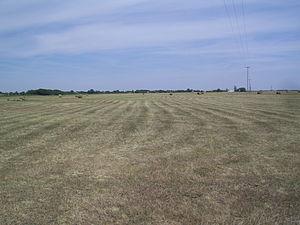
Cet article recense les zones humides de Hongrie concernées par la convention de Ramsar.
La Zone de protection paysagère de Mártély est une aire protégée située dans le comitat de Csongrád, à proximité de Hódmezővásárhely dans le Grand Alföld, et dont le périmètre est géré par le Parc national de Kiskunság.